Uttar Pradesh State Road Transport Corporation

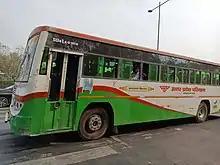
A UPSRTC CNG Bus

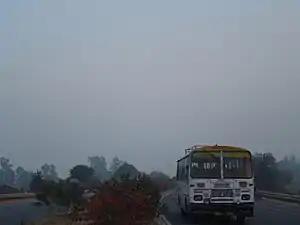
NH-2 a UPSRTC bus

UPSRTC has the largest bus fleet in North India and operates interstate buses to eight neighboring states, viz., Uttarakhand, Delhi, Bihar, Chandigarh, Rajasthan, Punjab, Himachal Pradesh, Haryana, Jammu and Kashmir and Madhya Pradesh. There is a good network of interstate buses with an influx of passengers from proximate states. Its furthest places of operations in each direction are very far away. The northernmost point of operation is Katra, Jammu and Kashmir, the southernmost point is Indore, the easternmost point is Patna, while the westernmost point is Ajmer. Till these points, UPSRTC operates its regular bus services for passengers.